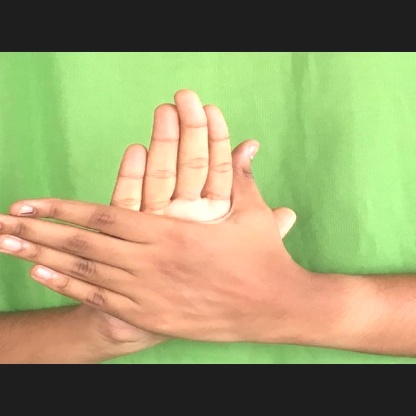
Mudra: Chakra